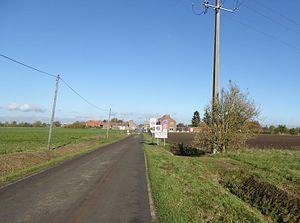
Sainghin-en-Weppes est une commune française située dans le département du Nord, en région Hauts-de-France. Elle fait partie de la Métropole européenne de Lille.